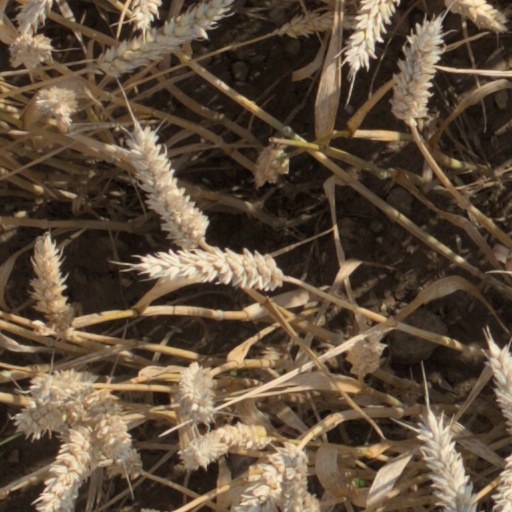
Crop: wheat